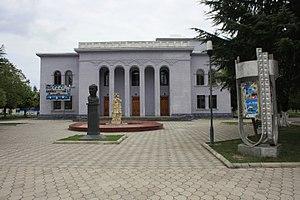
Samtredia est une ville de Géorgie.